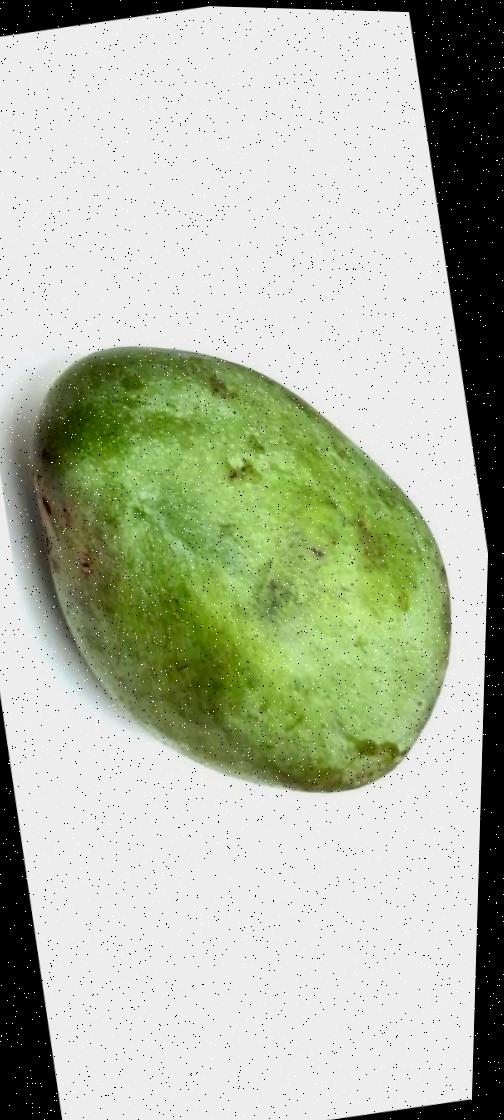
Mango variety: Fazli Classic